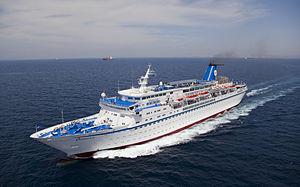
Le Cunard Princess est un navire de croisière construit en 1974 par les Burmeister & Wain de Copenhague pour la compagnie Overseas National Airways. Vendu à la Cunard Line au cours de sa construction, il est achevé aux chantiers Navali Mechaniche Affini de La Spezia. Après avoir changé de noms et d'armateurs, il est maintenant en service comme Golden Iris.